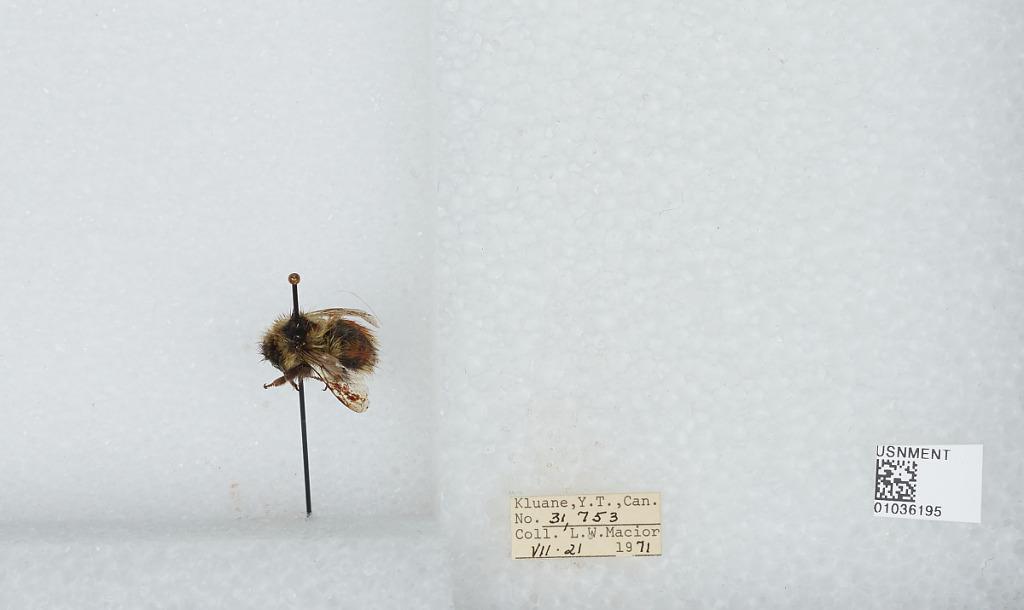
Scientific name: Bombus (Pyrobombus) sylvicola Kirby
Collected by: L. Macior
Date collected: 1971-7-21
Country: Canada
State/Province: Yukon Territory
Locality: Kluane
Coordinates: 60.75, -139.5